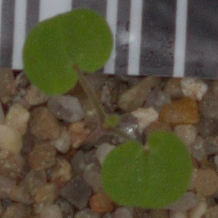
Label: smallflowered_cranesbill